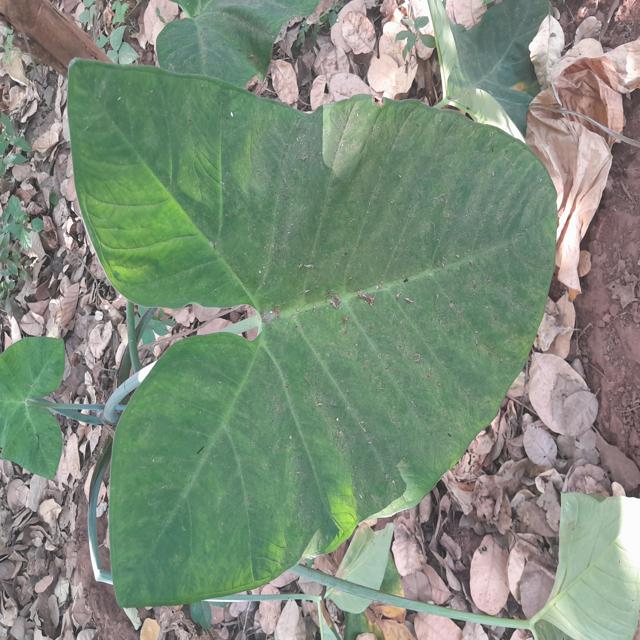
Label: Healthy